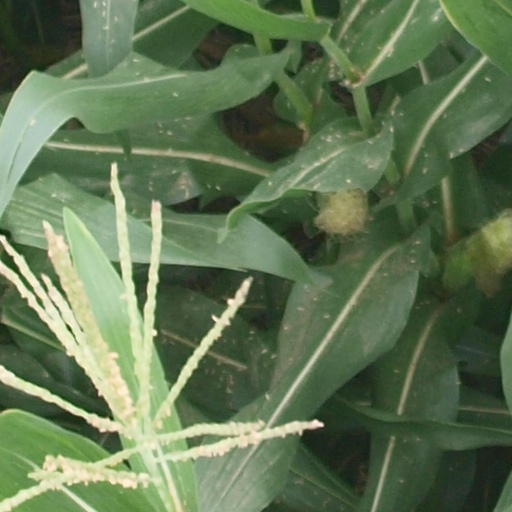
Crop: maize; corn